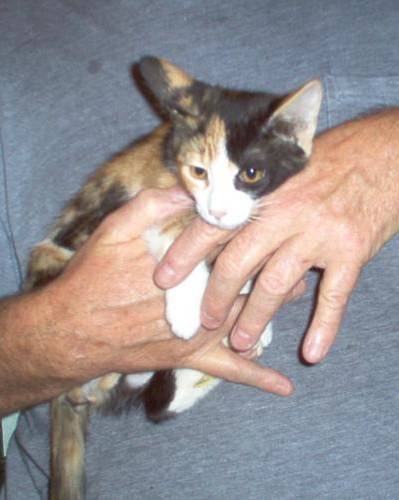
Label: cat